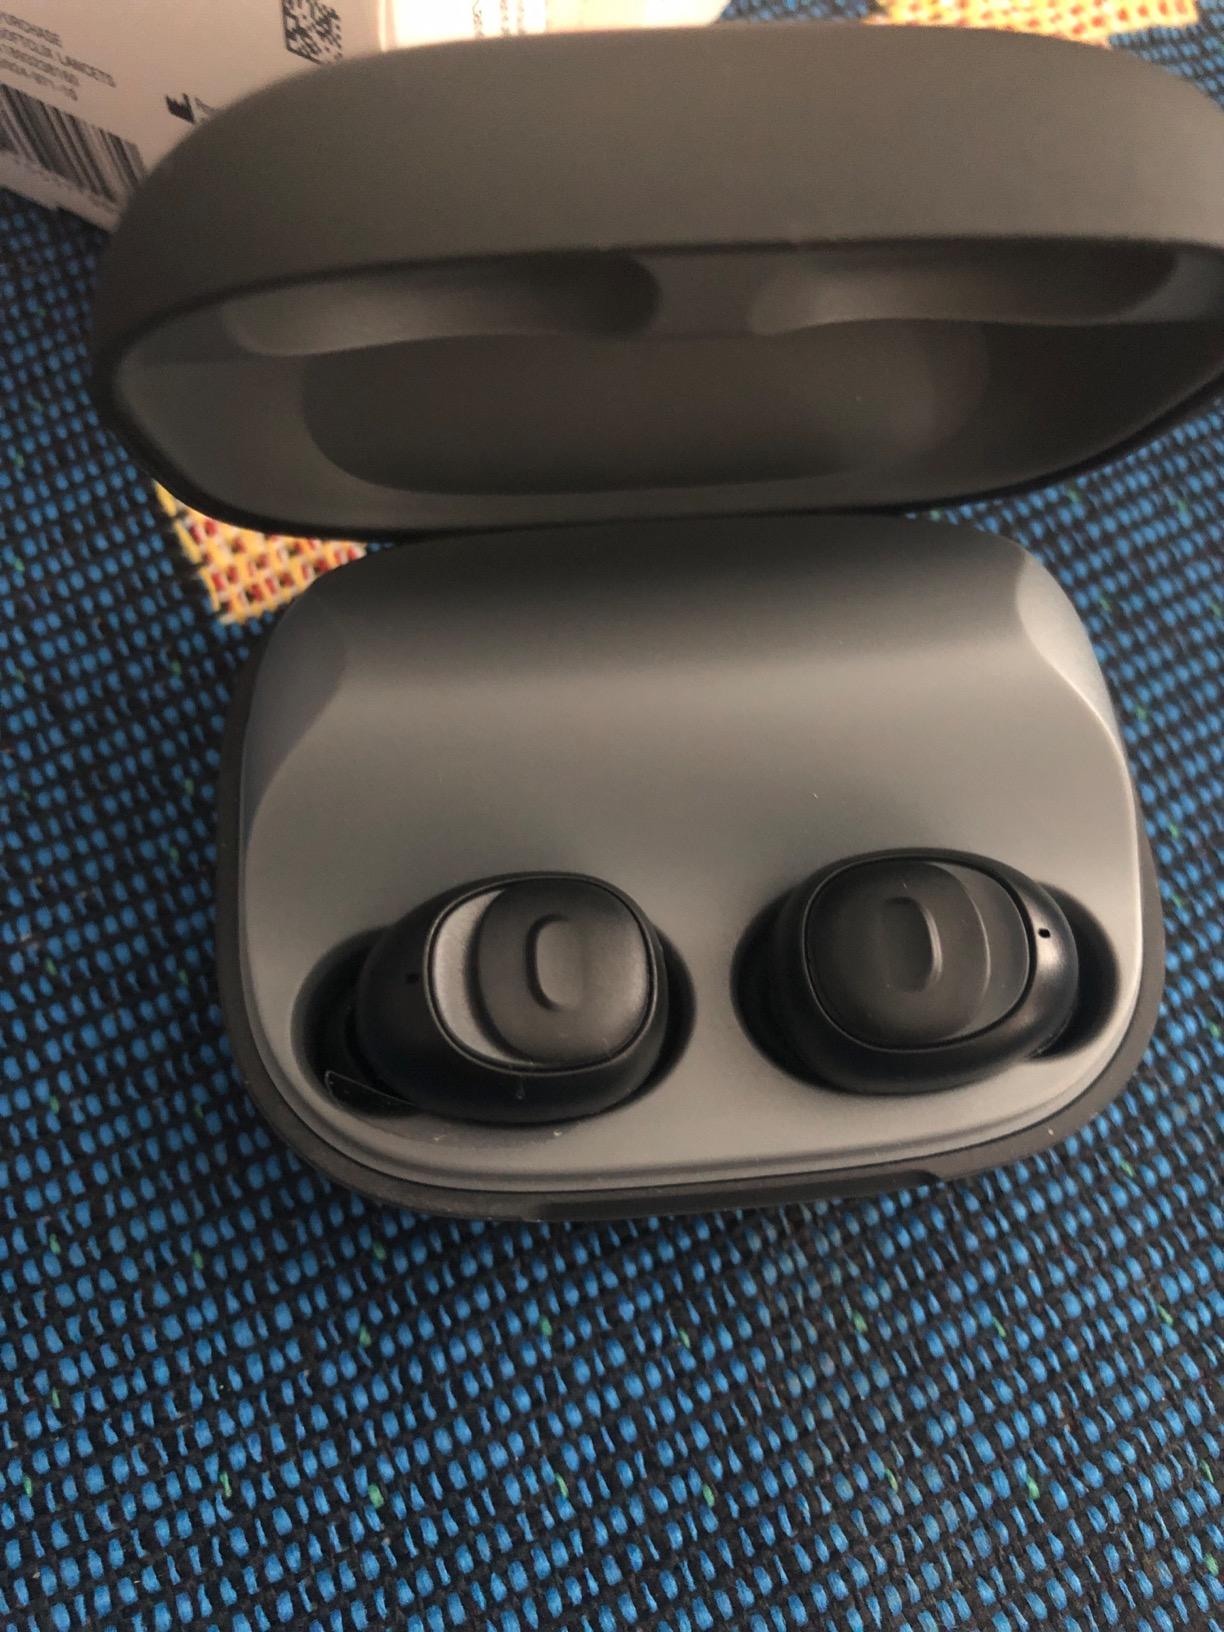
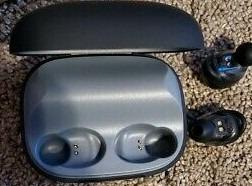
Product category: earbuds
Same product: yes